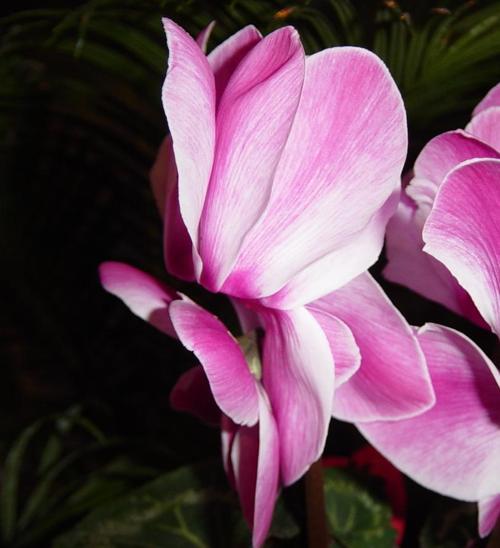
Label: cyclamen